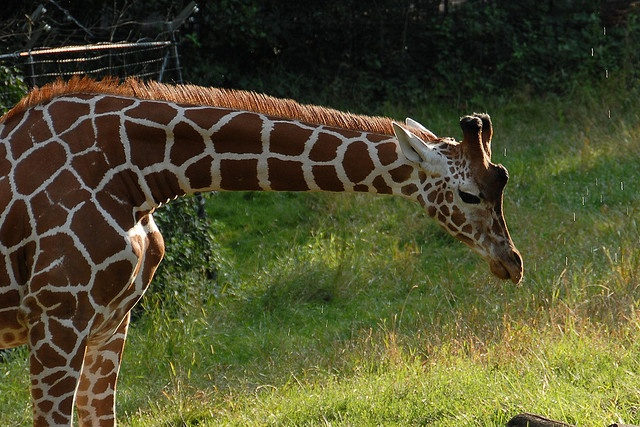
A giraffe stretching his long neck towards the grass
A giraffe stretches its neck down in the sunlight.
There is a giraffe in the wild leaning towards the grass
an image of a giraffe grazing nearby in the forest
A giraffe standing on a lush green field of grass.